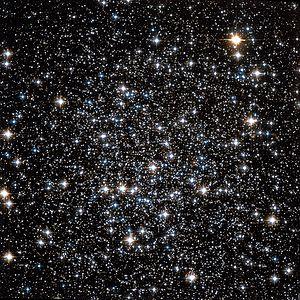
Voici une liste non exhaustive d'amas stellaires, classée par ordre alphabétique de constellations.